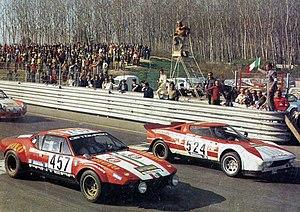
Le Tour d'Italie automobile était une compétition automobile italienne, disputée de 1973 à 1989 et organisée par l'Automobile Club de Turin, en collaboration avec le Corriere della Sera et la revue spécialisée Chilometri.